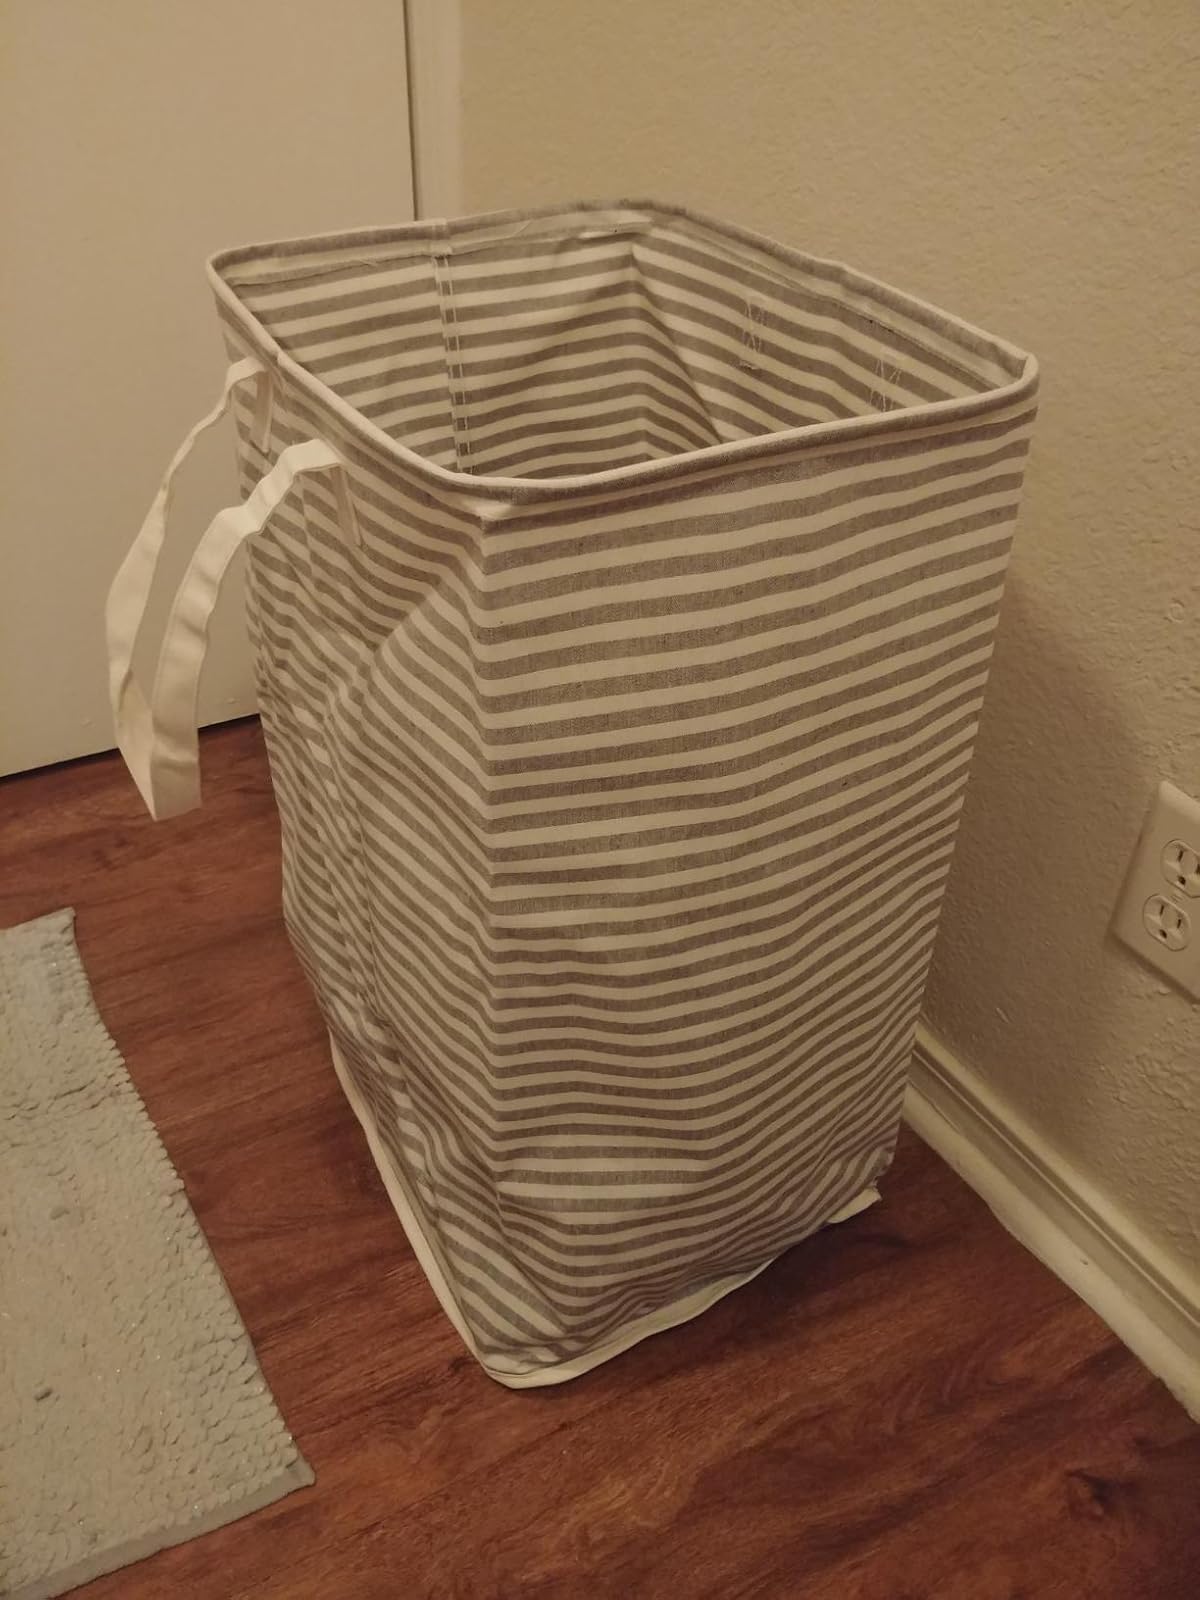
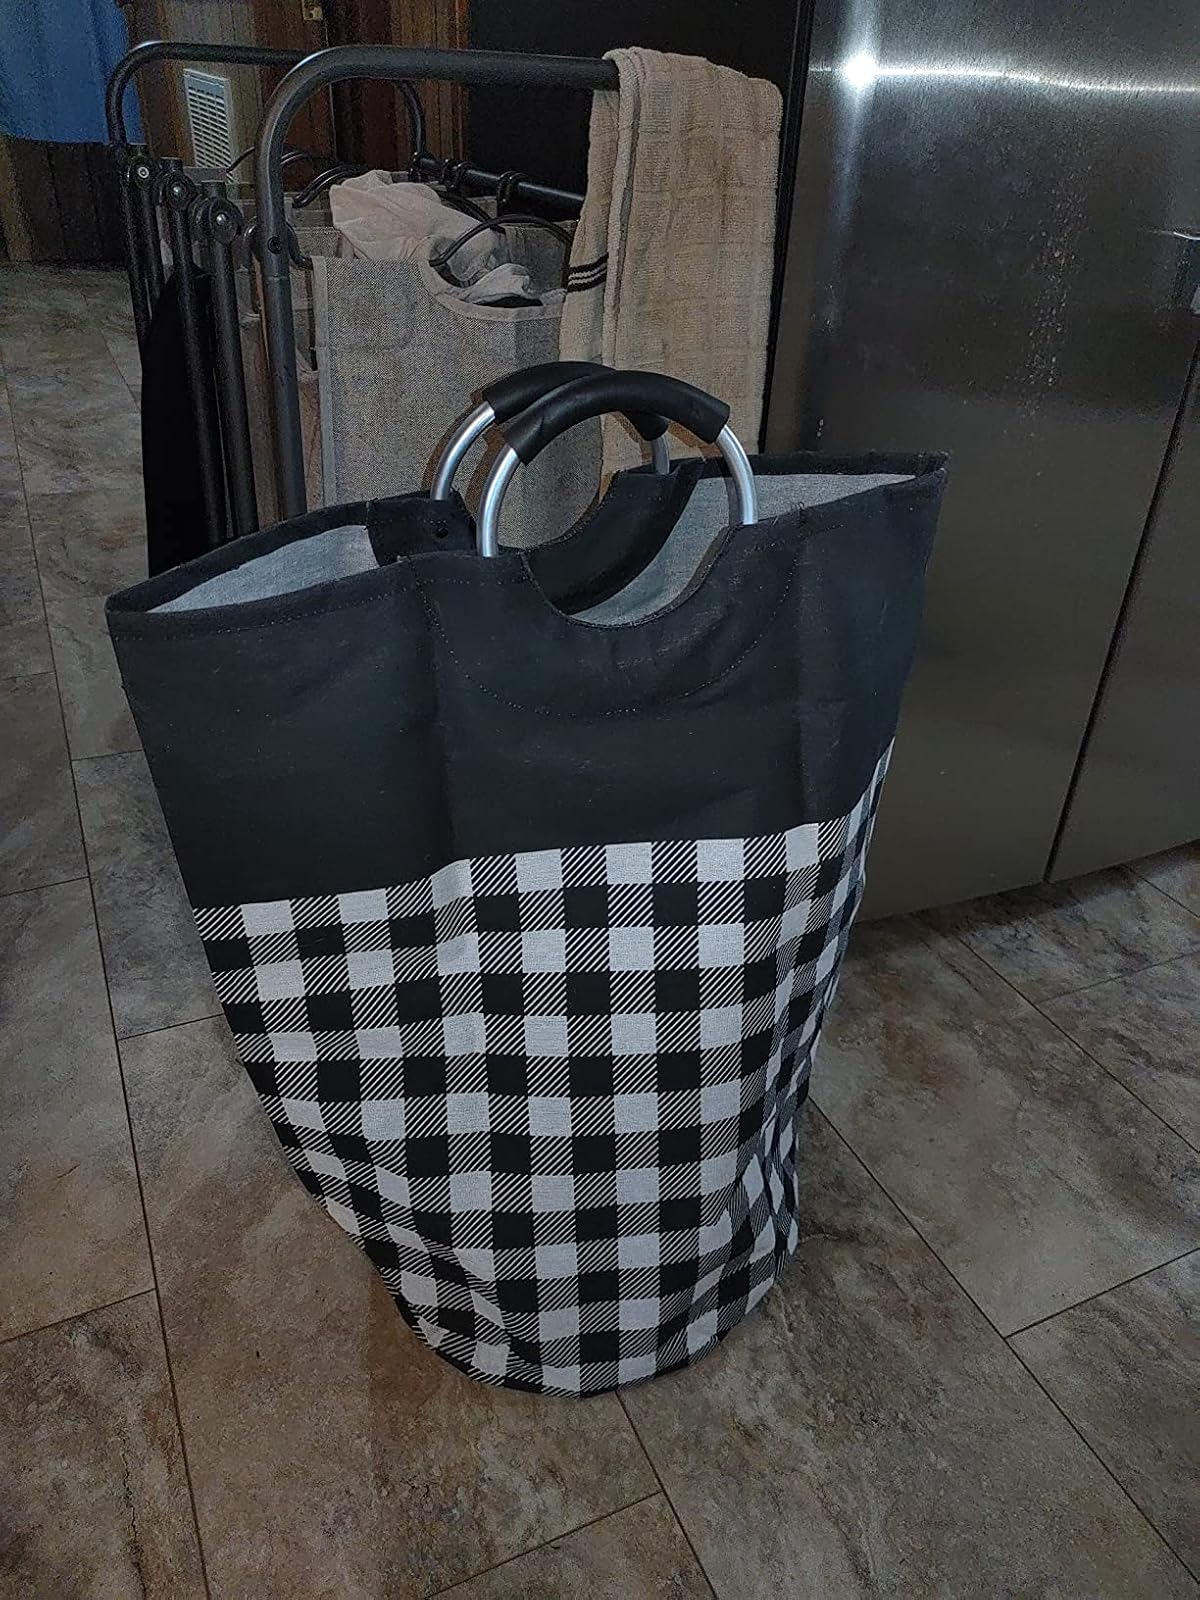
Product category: items_hamper
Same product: no